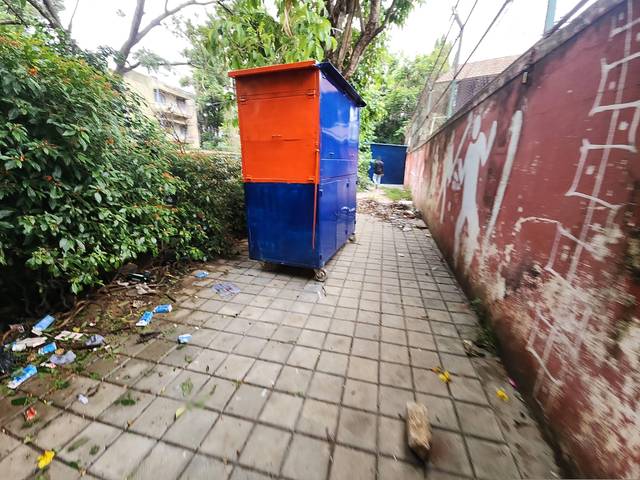
Region: India
Coordinates: 12.962, 77.601